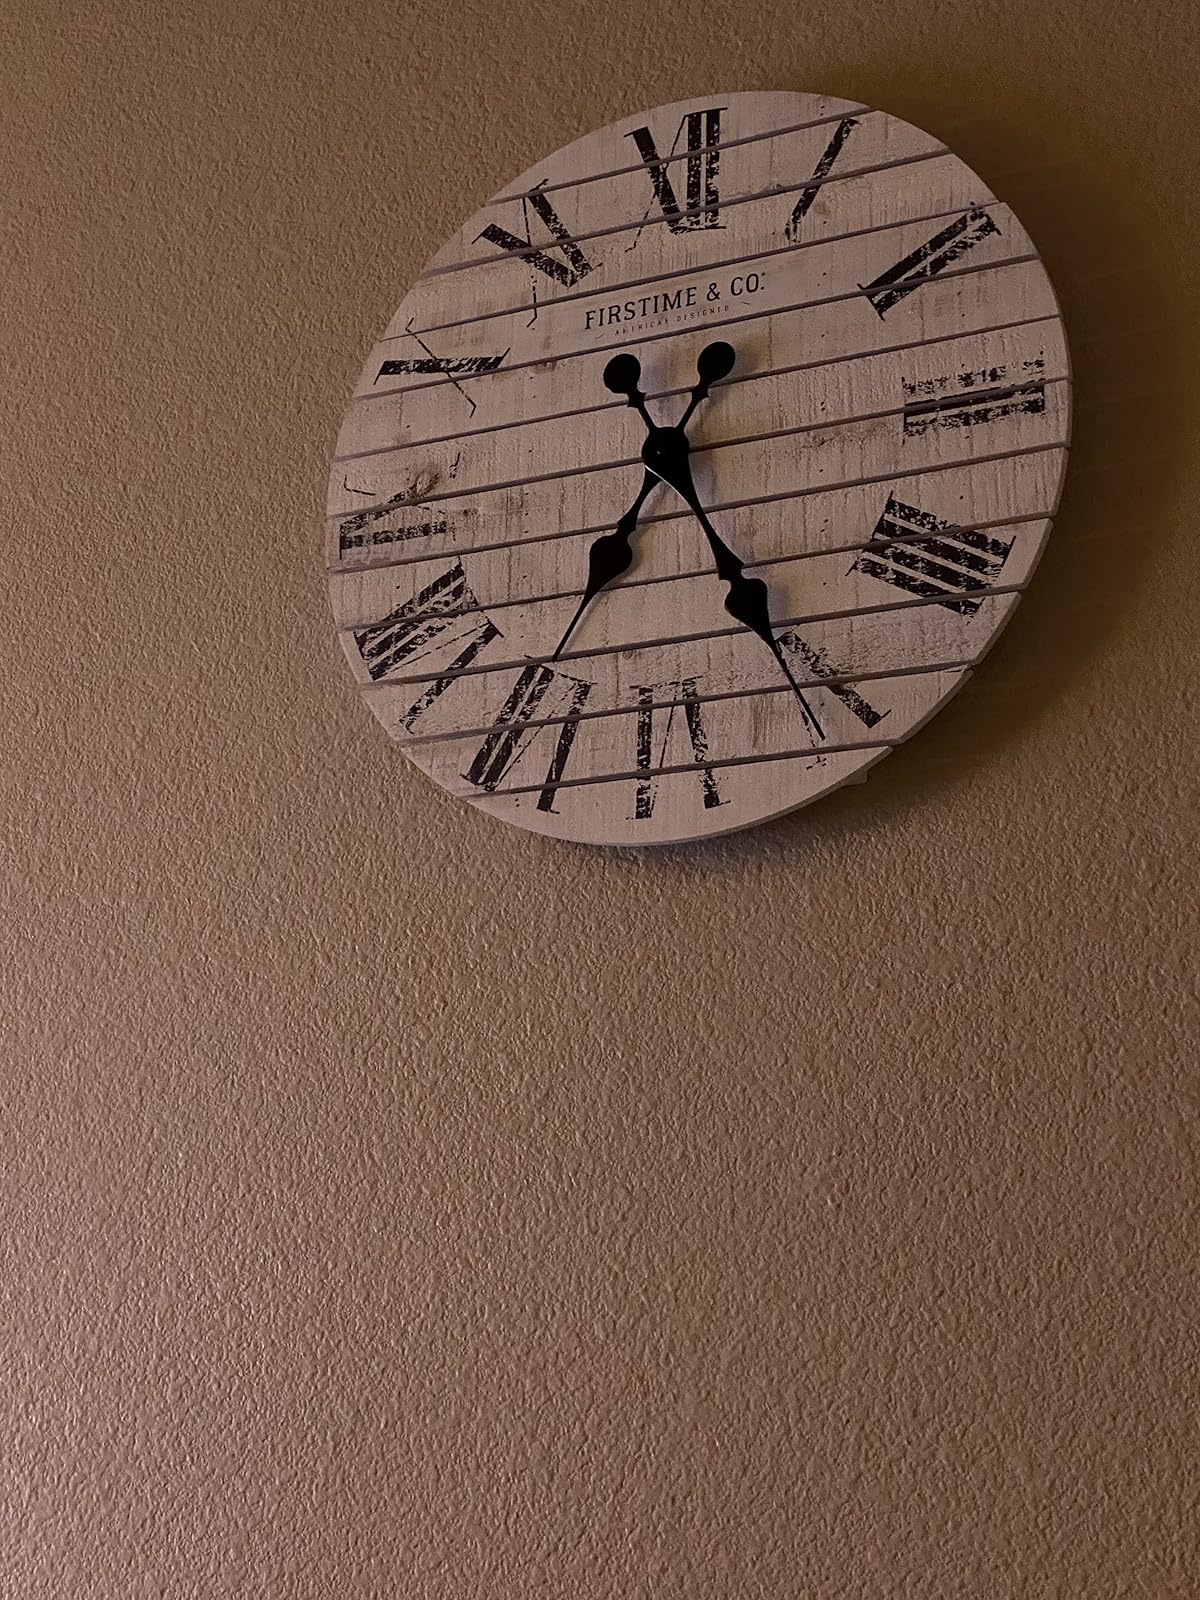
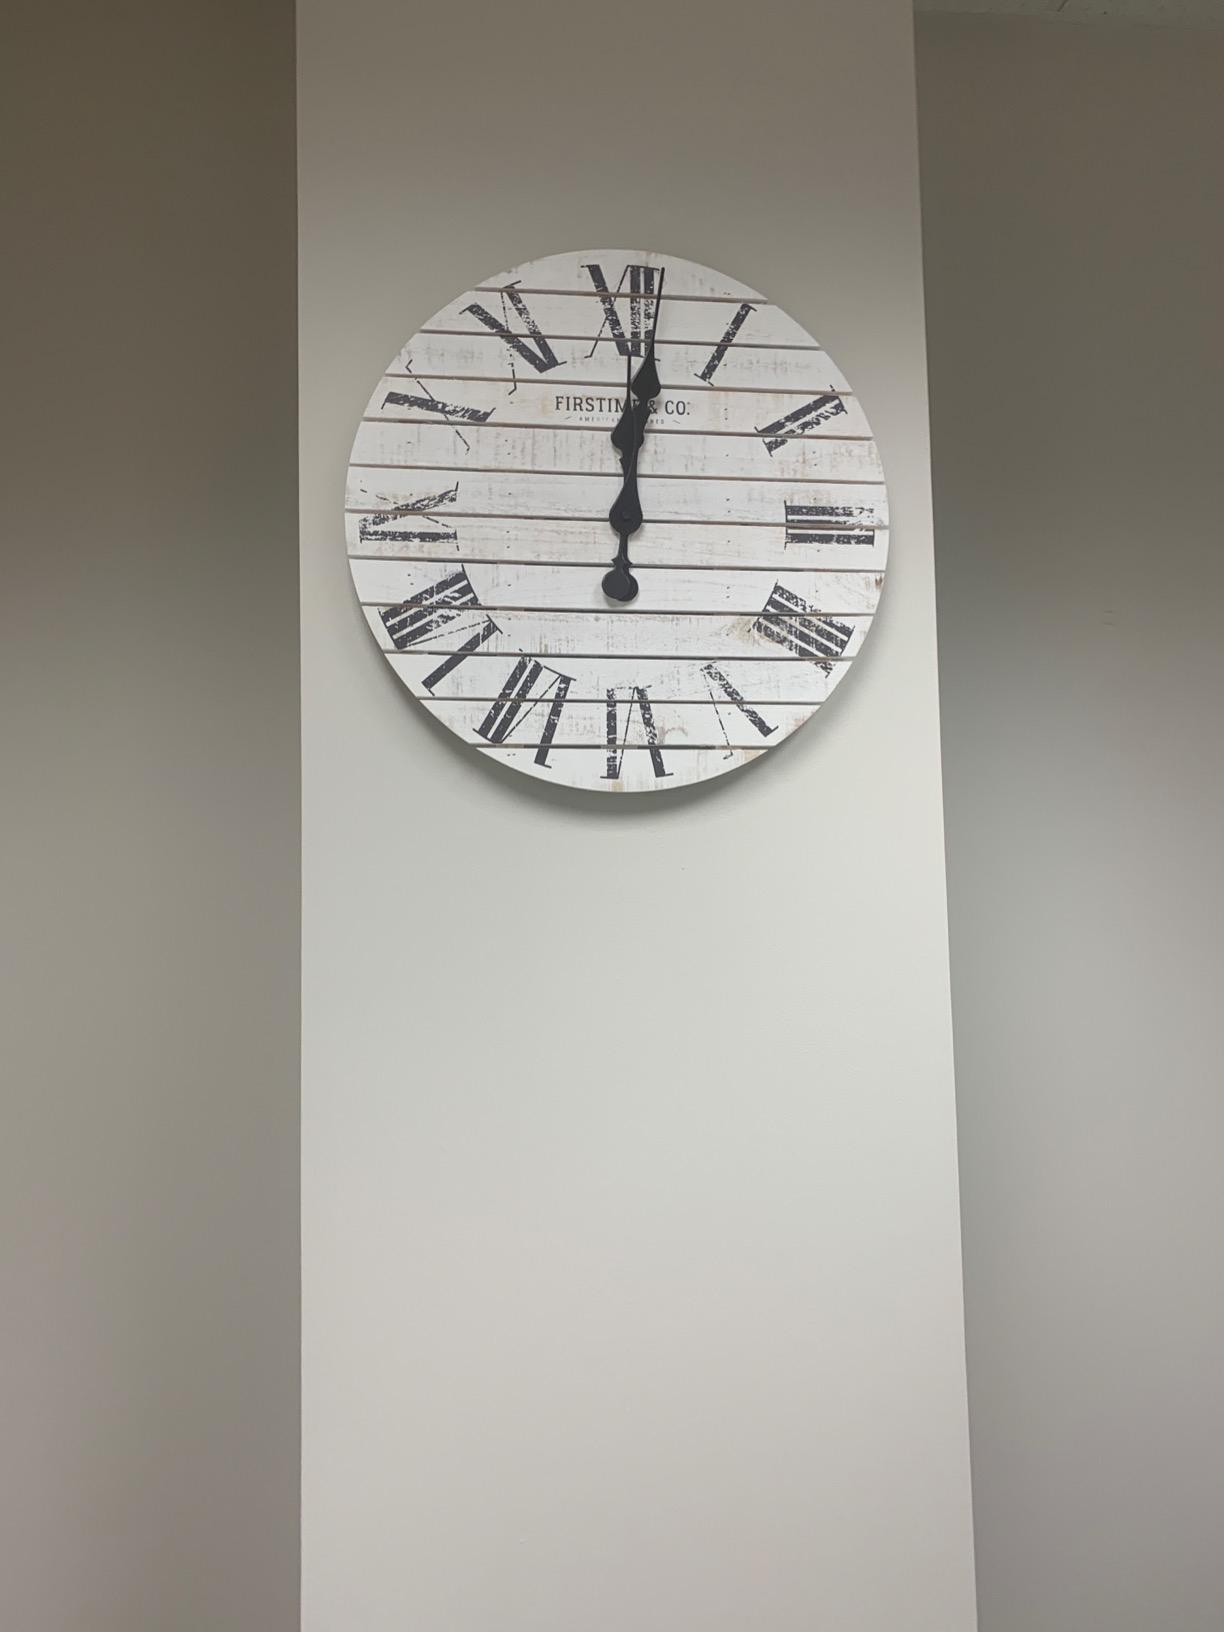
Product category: clock
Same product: yes